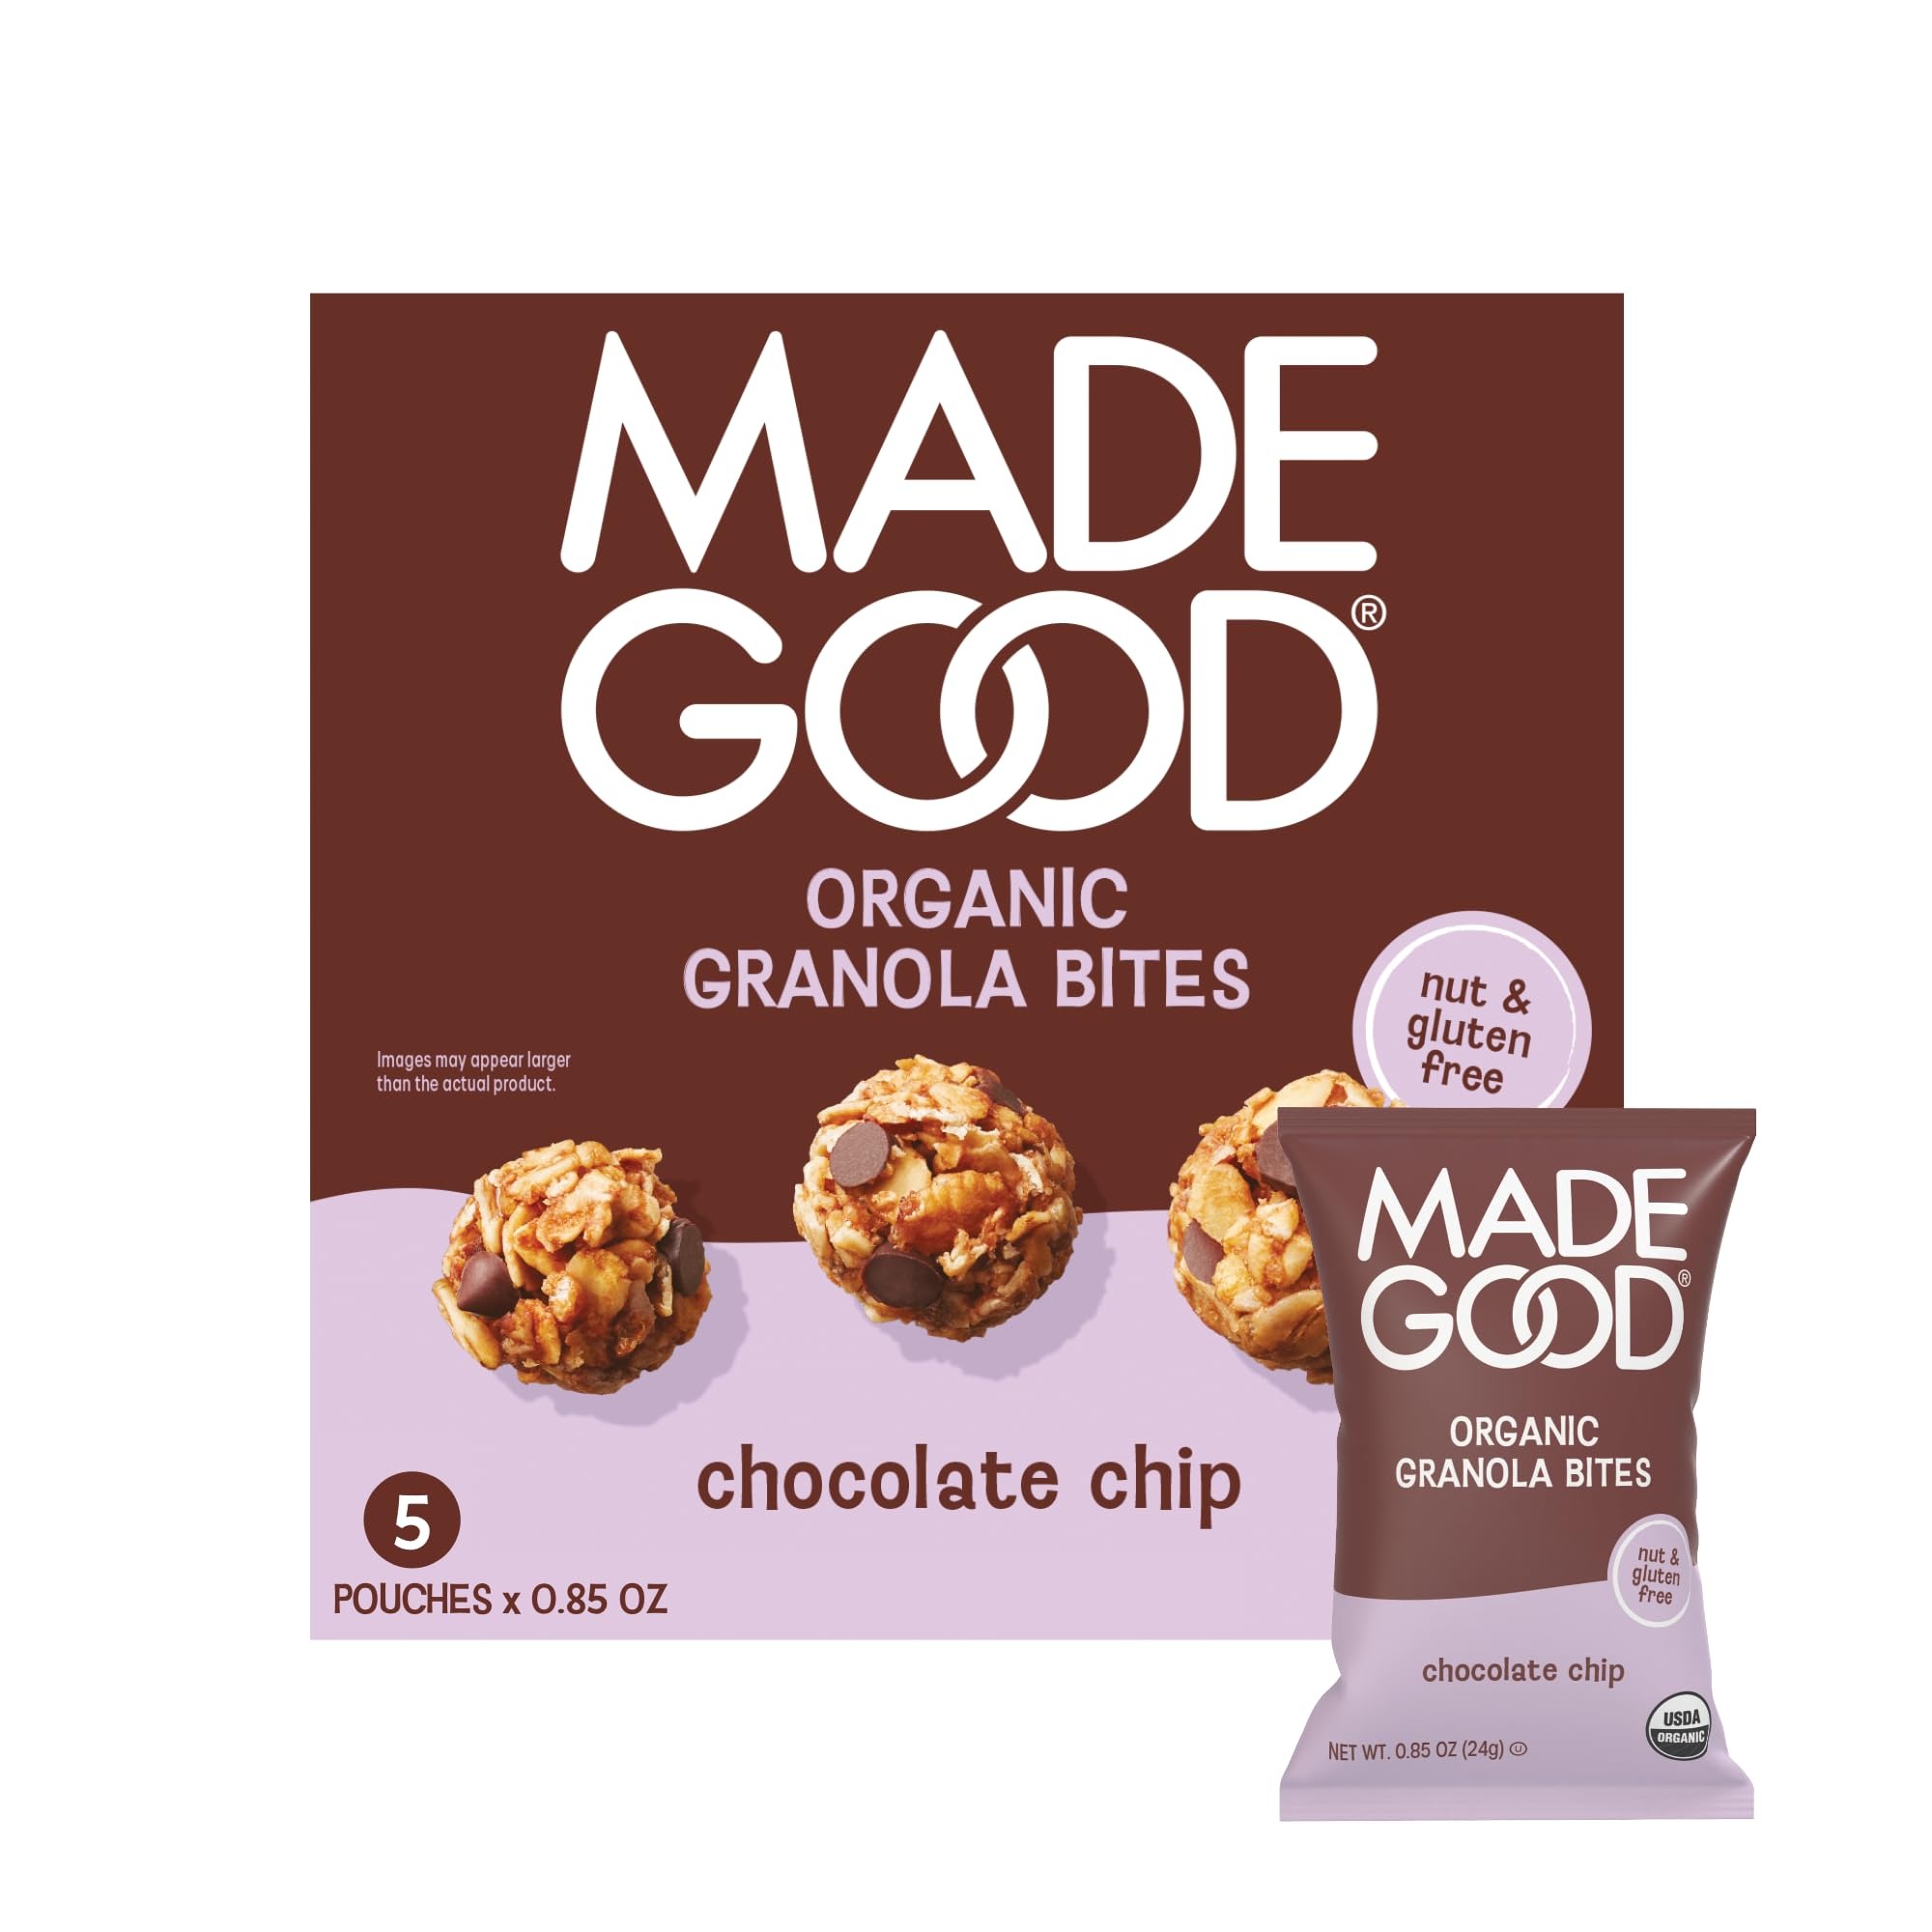
Item Name: MadeGood Chocolate Banana Granola Minis, 6 Boxes (24 count); Wholesome and Delicious Bite-Sized Snacks; Organic and Made with Allergy Friendly Ingredients; Ideal for School Lunches and Snacks
Bullet Point 1: Made with certified gluten-free Purity Protocol oats, ripe bananas and tasty chocolate chips
Bullet Point 2: Minis deliver the nutrients of a serving of vegetables from six different vegetable sources
Bullet Point 3: Allergy friendly foods are ideal for children’s lunchboxes, school snacks and class parties
Bullet Point 4: All MadeGood foods are organic, gluten free, natural, vegan, nut free, allergy friendly and non-GMO
Bullet Point 5: Portable premade snacks for on-the-go families; great for quick, healthy treats and lunches
Value: 20.4
Unit: Ounce

Price: 30.24